Viva Piñata: Pocket Paradise

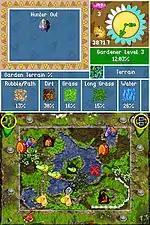
Overhead map

Other than control changes, there are a handful of design changes that are unique to this version of the game. First off, it is no longer possible to buy fertiliser or romance sweets. Fertiliser (which is now accessed via the main tools pallet) is only produced when a Taffly is made to interact with a piece of fruit - the colour of the fruit dictates the colour of the fertiliser. Romance sweets are now earned by completing Viva Piñata Central challenges, putting much more emphasis on what was originally a purely optional aspect of the game. Another major difference between the DS version and the original is the addition of an overhead map that not only enables the player to view the whereabouts of their piñata instantly, but allows them to zoom in on any pinata by simply tapping their icon.